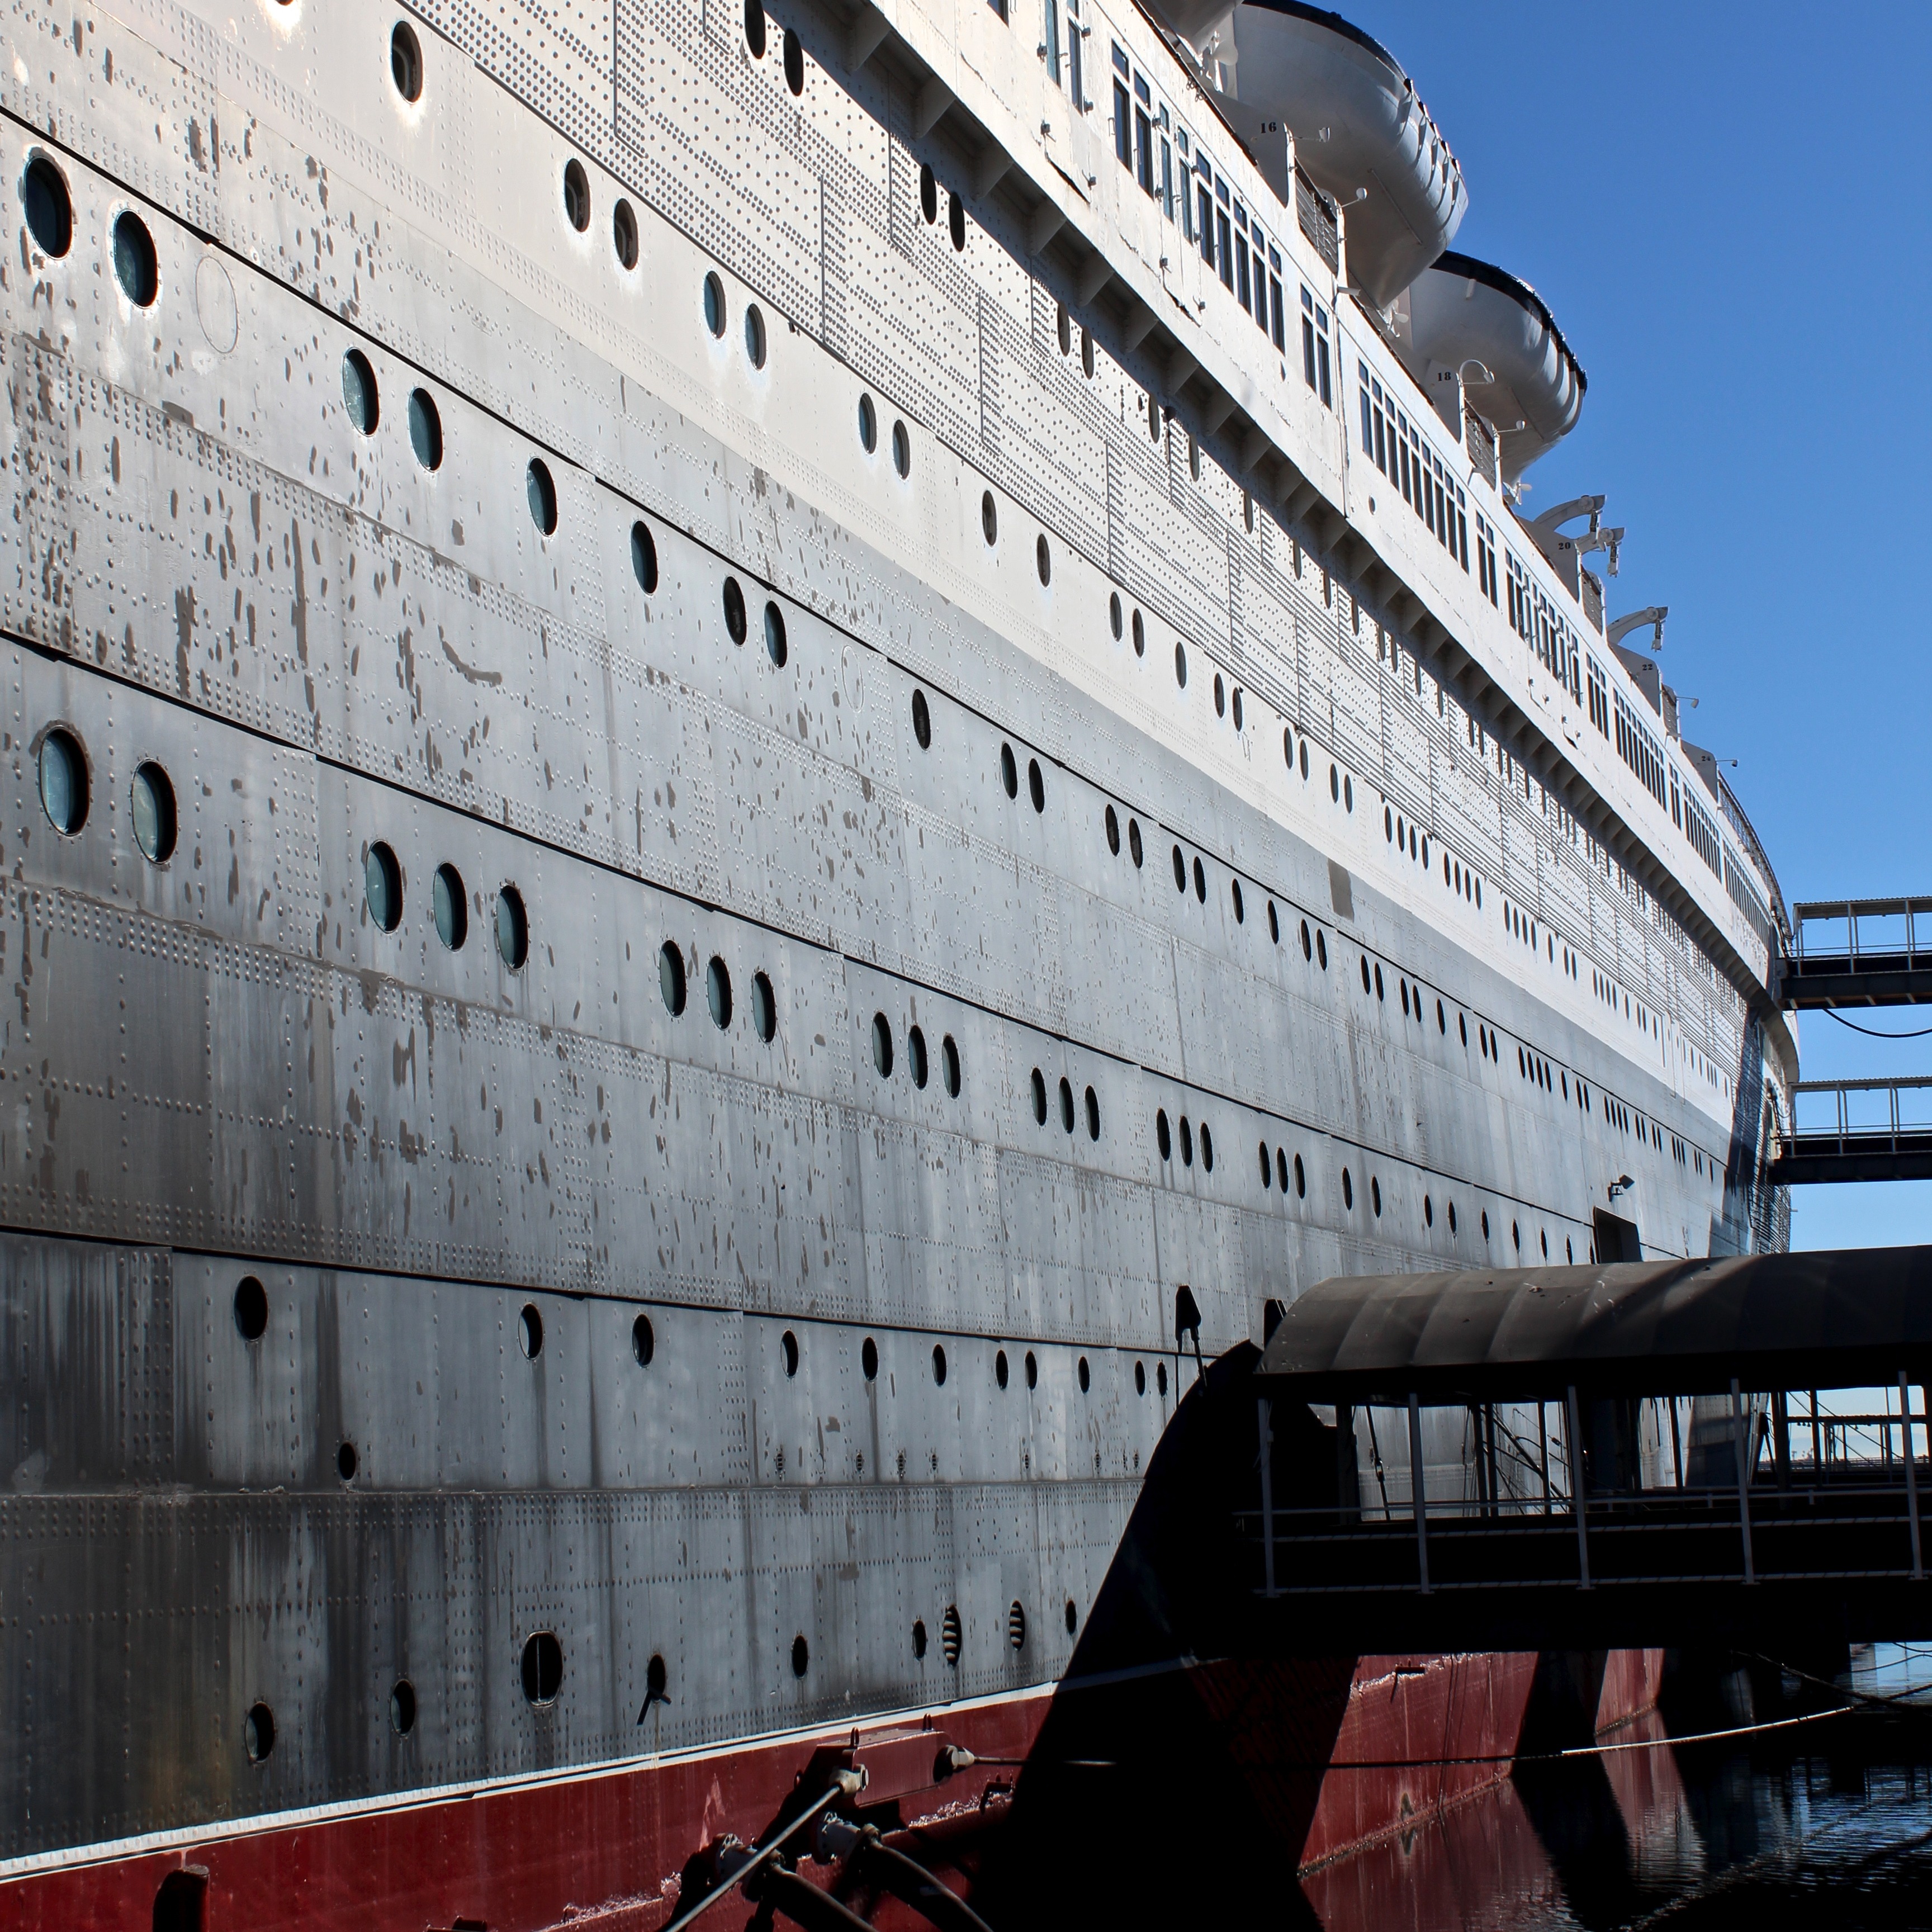
dock, boat, antique, old, pier, ship, rust, vehicle, watercraft, cruise ship, passenger ship, rivets, freight transport, long beach, ocean liner, faded glory, queen mary